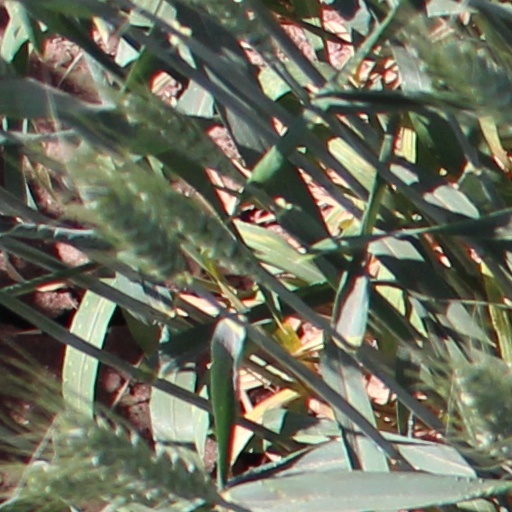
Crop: wheat